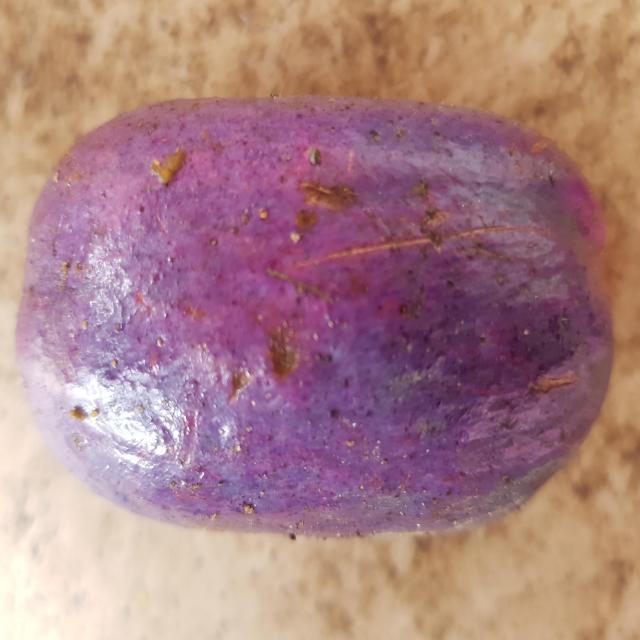
Plum grade: unaffected